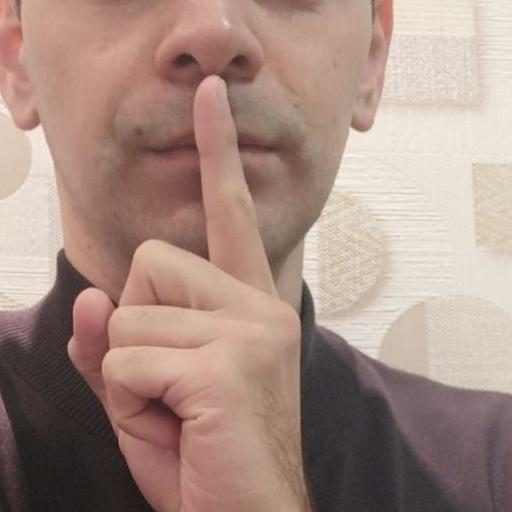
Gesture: mute